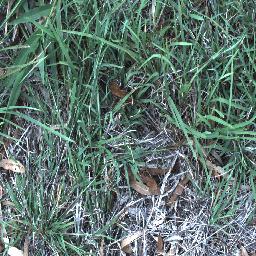
Label: negative